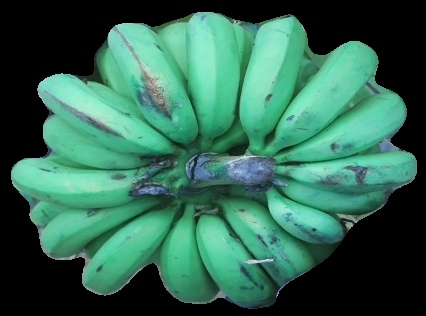
Variety: pachbale
Grade: grade2